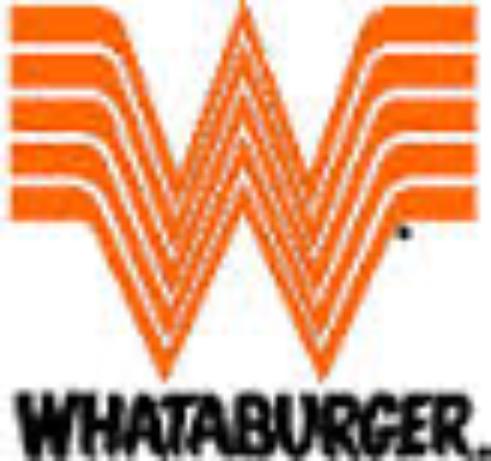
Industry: Clothes